Kill a Dragon

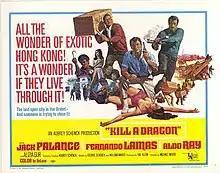
Original film poster

Kill a Dragon (filmed under the working title of To Kill a Dragon) is a 1967 adventure film pitting Jack Palance against Fernando Lamas: Palance is an adventurer and Lamas is a ruthless dictator/warlord. Filmed on location in Hong Kong and Macau, it was produced by Aubrey Schenck and released through United Artists. In the United States the film was double billed with "Navajo Joe". Co-star Aldo Ray later appeared in Lamas's "The Violent Ones" (1967).